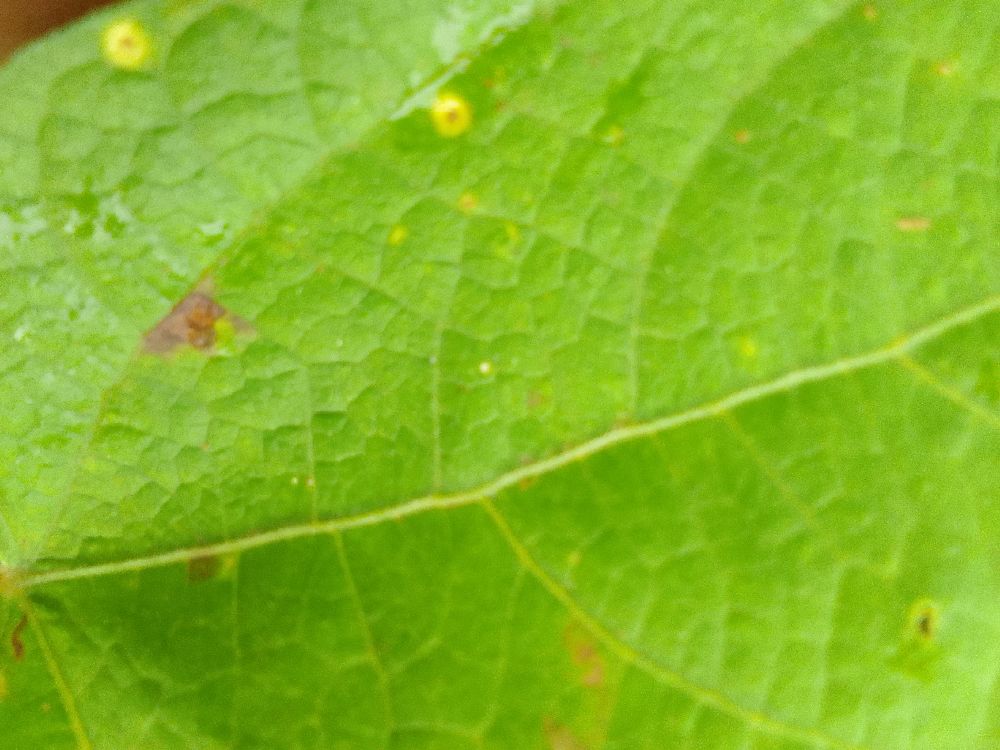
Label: rust